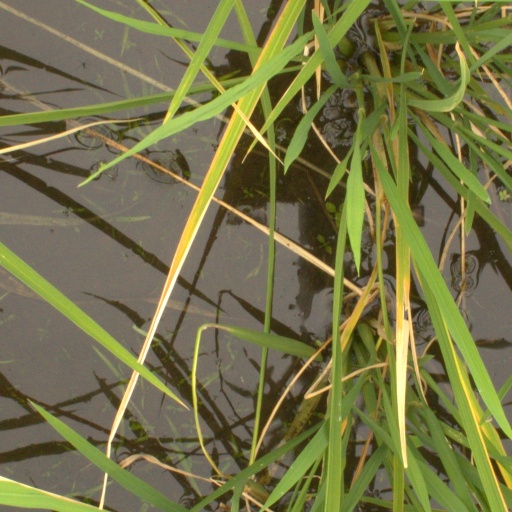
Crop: rice